Hypertriglyceridemia

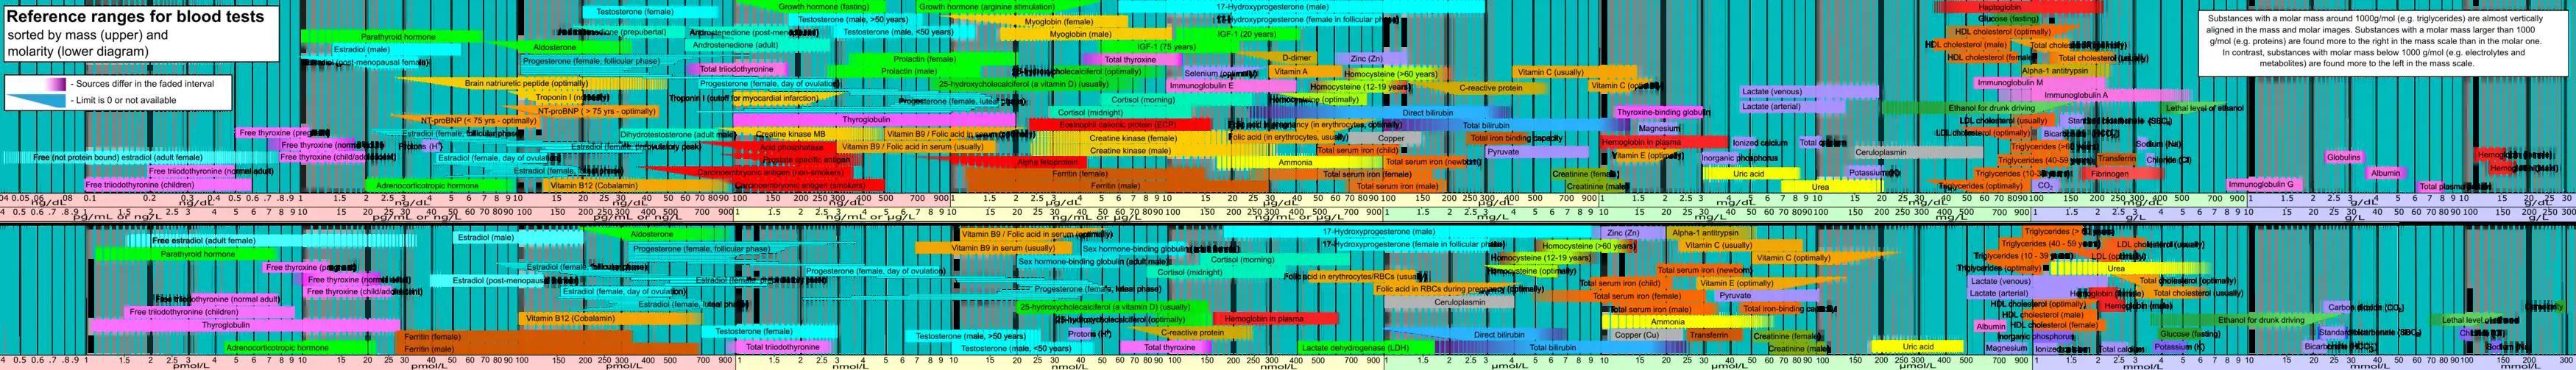
Reference ranges for blood tests, showing usual ranges for triglycerides (increasing with age) in orange at right.

The National Cholesterol Education Program has set guidelines for triglyceride levels: